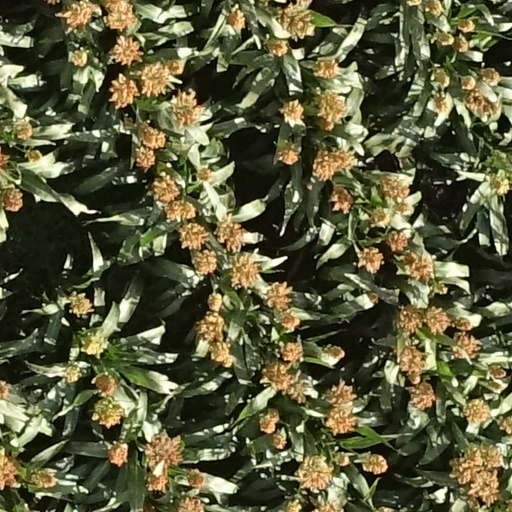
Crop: sorghum